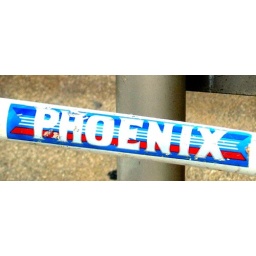
I spotted this bike in Miami by the beach. Talk about awesome!